Mehriban Aliyeva

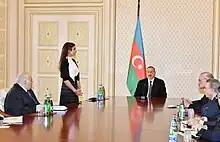
Mehriban Aliyeva during the meeting of the Azerbaijan Security Council in 2017

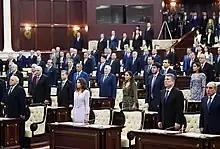
Mehriban Aliyeva in the Azerbaijani parliament during the presidential inauguration in 2018

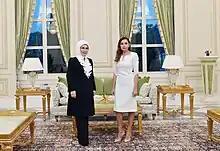
Mehriban Aliyeva meets with First Lady of Turkey Emine Erdoğan in 2020

On 21 February 2017, she was appointed First Vice President of Azerbaijan by her husband Ilham Aliyev, the president and authoritarian leader of Azerbaijan. If her husband would step down, she would become President of Azerbaijan. This was an office that was created through a constitutional referendum in 2016 which Ilham Aliyev had ordered. The referendum also lowered the age requirement for president, making it possible for Aliyev's son, Heydar Aliyev Jr., then 19 years old, to become president. Critics said these changes were intended to consolidate the family's dynastic rule.